Vehicle registration plates of Senegal

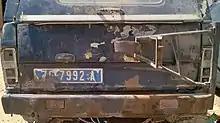
Pre 2009 License plate from Ziguinchor Region

Senegal requires its residents to register their motor vehicles and display vehicle registration plates.